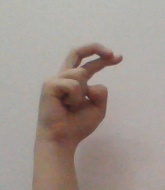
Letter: zay